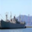
Label: ship